Zombie Broadway

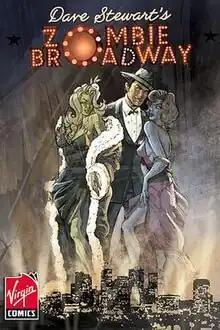
Zombie Broadway graphic novel cover, art by Devaki Neogi

Zombie Broadway, or Dave Stewart's Zombie Broadway, is a graphic novel created by David A. Stewart, David Harris, Christine Schenley, and illustrated by Daveki Neogi. "Zombie Broadway" is published by Virgin Comics.